Vitalism (Jainism)

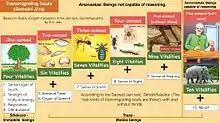
Classification of "Saṃsāri Jīvas" (Transmigrating Souls) in Jainism.

Vitalism is at the core of Jain philosophy which separates "Jiva" (soul or life) from "Ajiva" (non-soul). According to Jain cosmology, the whole universe is made up of six simple substances and is therefore eternal. These six substances (dravya) are: